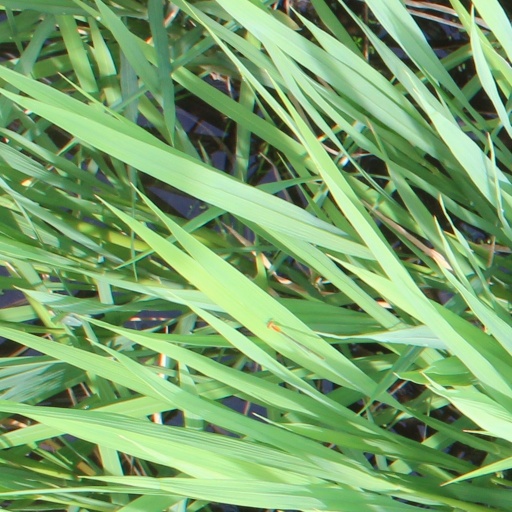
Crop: rice